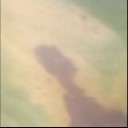
Label: Leaf_rust